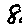
Label: 8